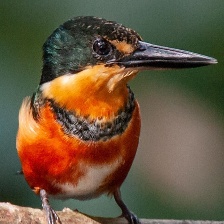
Species: PYGMY KINGFISHER
Scientific name: ISPIDINA PICTA